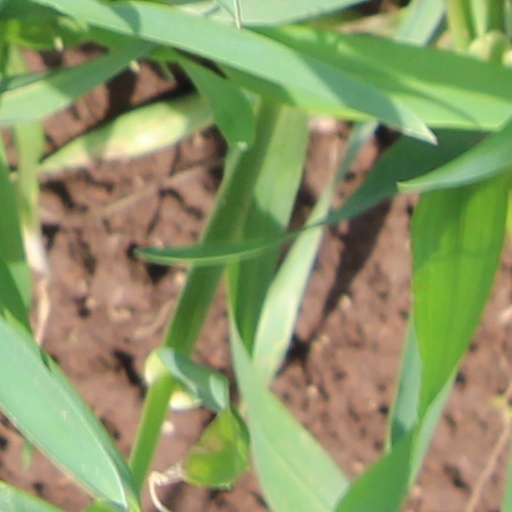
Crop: wheat